The Great White Hope

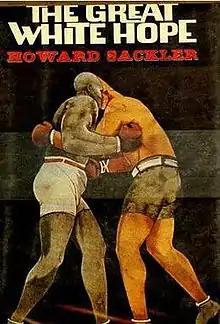
Book cover of the play

The Great White Hope is a 1967 play written by Howard Sackler, later adapted in 1970 for a film of the same title.